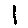
Label: 1